Isetta

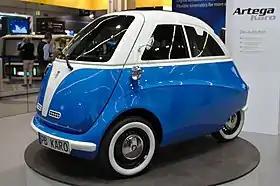
Artega Karo at the 2019 IAA

The British cars had right-hand drive with the door hinged from the right hand side of the car and the steering column moved across to the right as well. Right-hand drive meant that both the driver and the engine were on the same side, so a counterweight was added to the left side to compensate. Dunlop tyres were used, and Lucas electrics replaced the German Hella and Bosch components, with a different headlamp housing being used. Girling brake components replaced the ATE brake parts.